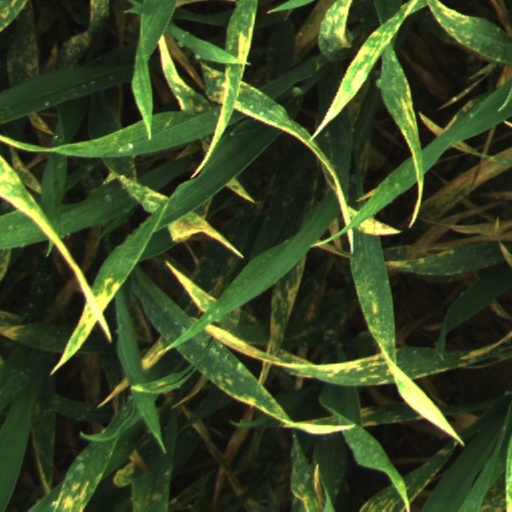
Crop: wheat